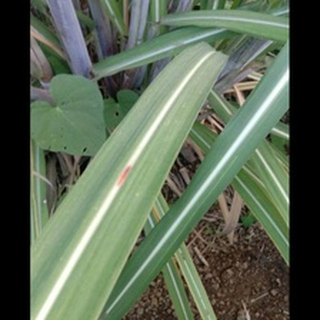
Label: sugarcane_red_rot